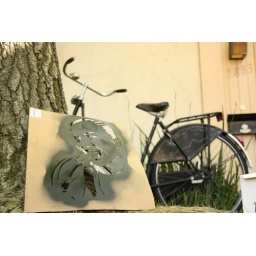
Template of banana eating girl with ancient bicycle in the background